Hamina-class missile boat

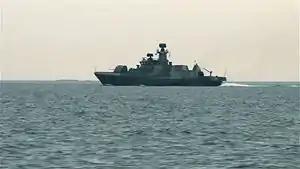
"Hanko", photographed in the Gulf of Finland in 2009

The "Hamina" class have been designed and constructed as stealth ships, with minimal magnetic, heat, and radar signatures.